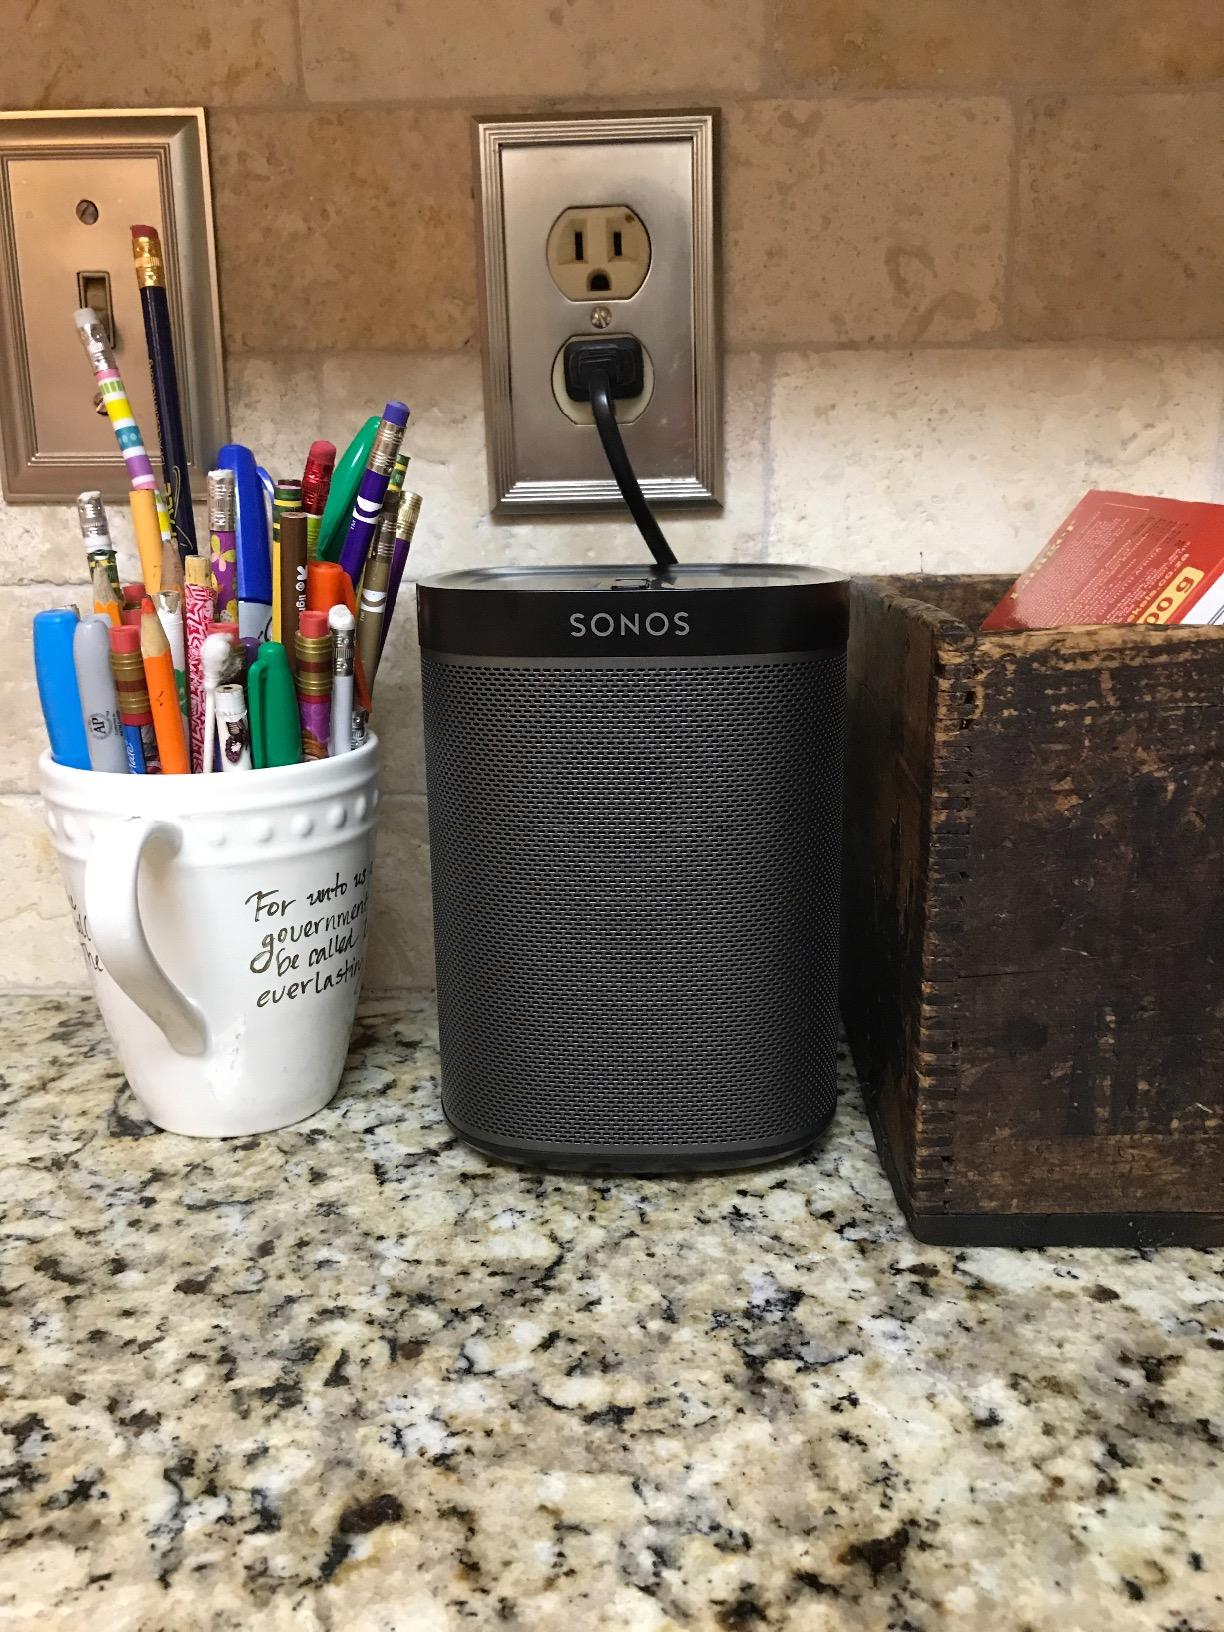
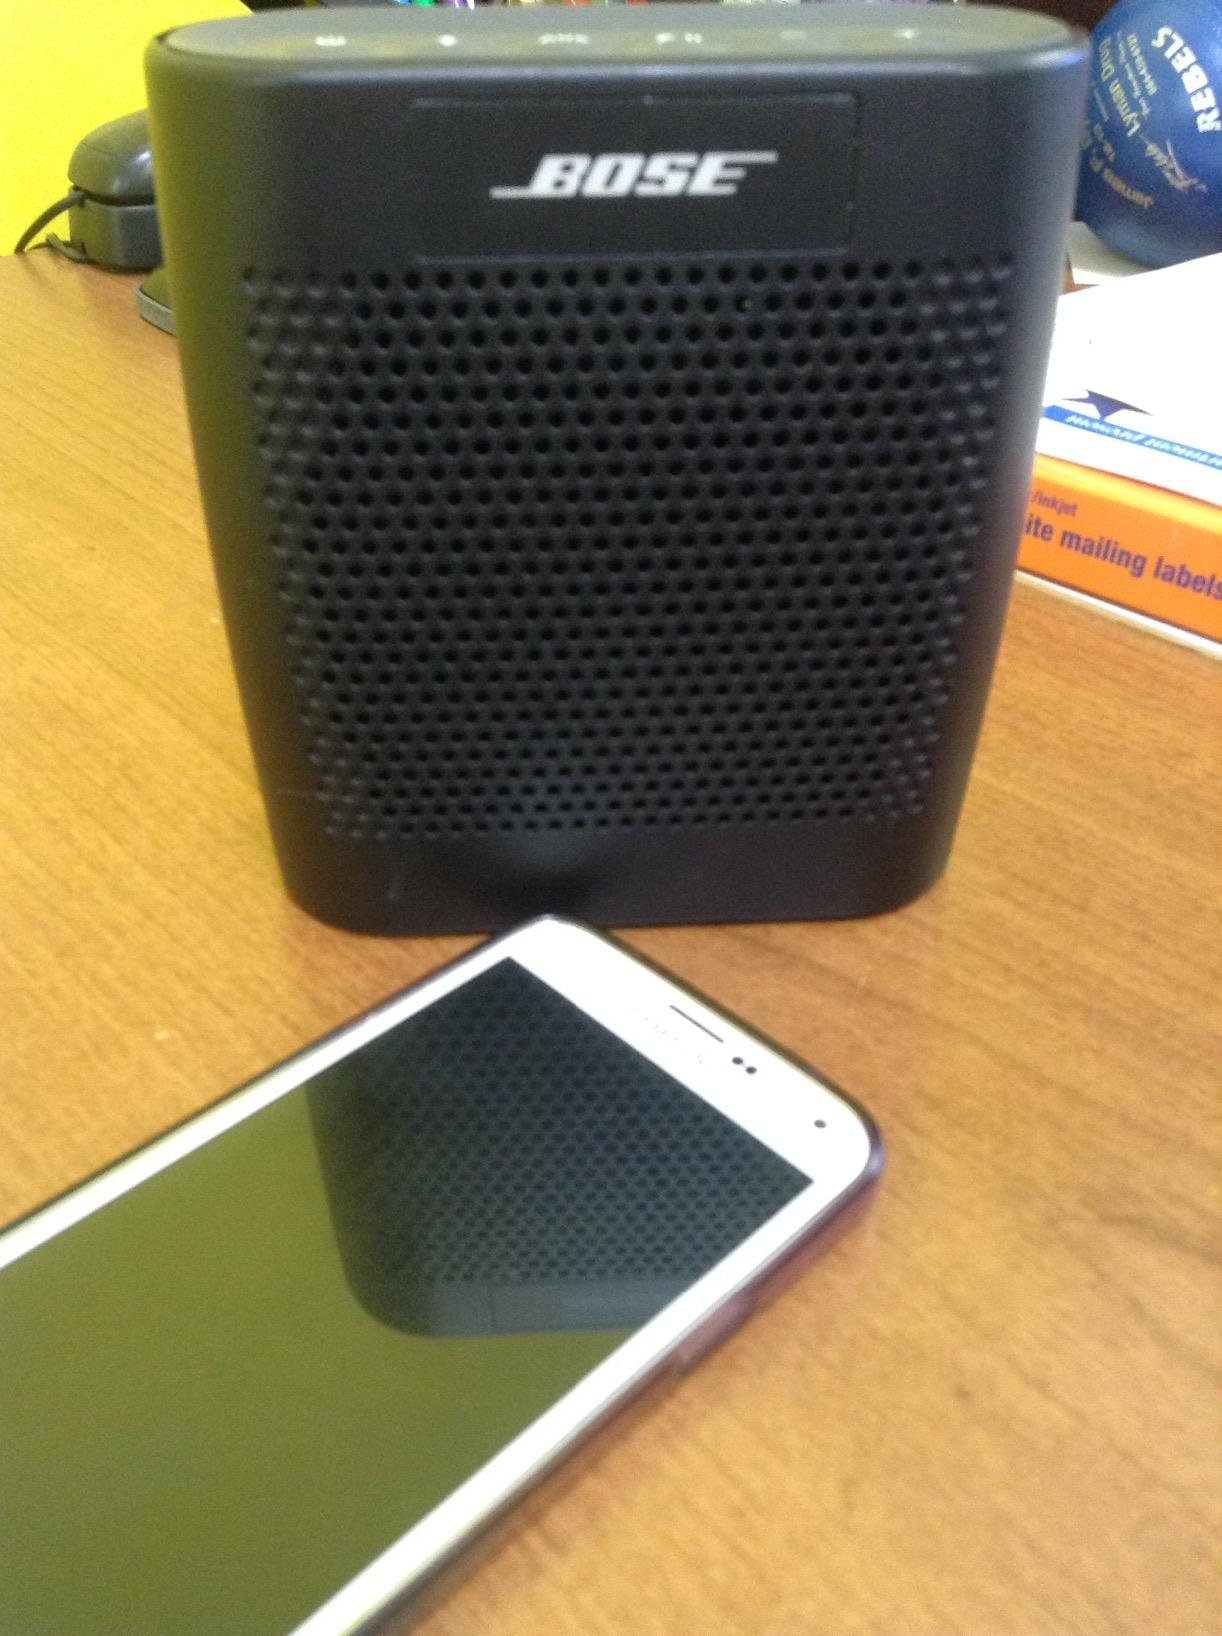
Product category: speaker
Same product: no